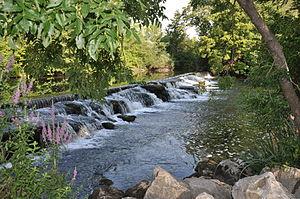
La cascade à Entraigues sur la Sorgue
Entraigues-sur-la-Sorgue est une commune française située dans le département de Vaucluse, en région Provence-Alpes-Côte d'Azur. Elle fait partie du Grand Avignon.